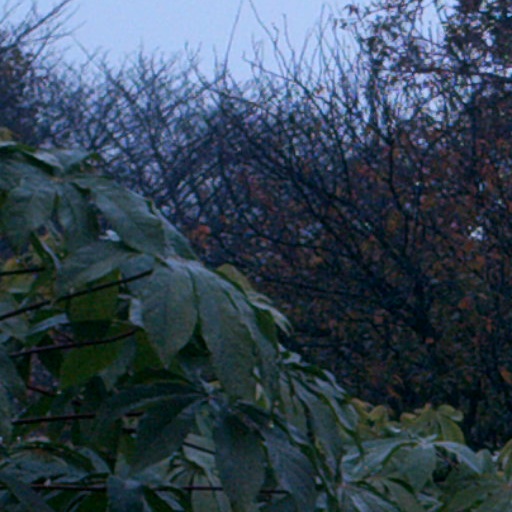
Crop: cassava